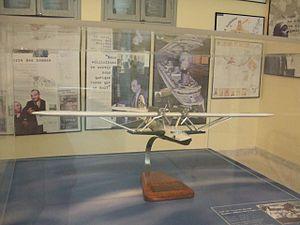
Le Musée Antoine de Saint Exupéry est un musée de la poste aérienne, de Tarfaya, dans le sahara au Maroc. Fondé en 2004, par l´association des Amis de Tarfaya, Mémoire d´Aéropostale, il est consacré au célèbre aviateur écrivain humaniste Antoine de Saint-Exupéry, qui y vécut deux ans de 1927 à 1929, et y trouve l'inspiration d'une importante partie de son œuvre littéraire.